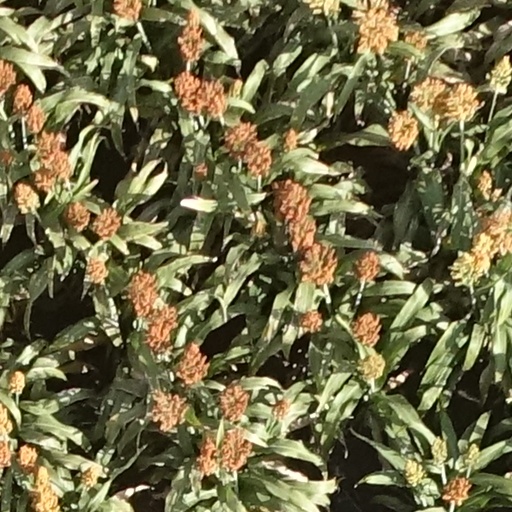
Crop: sorghum